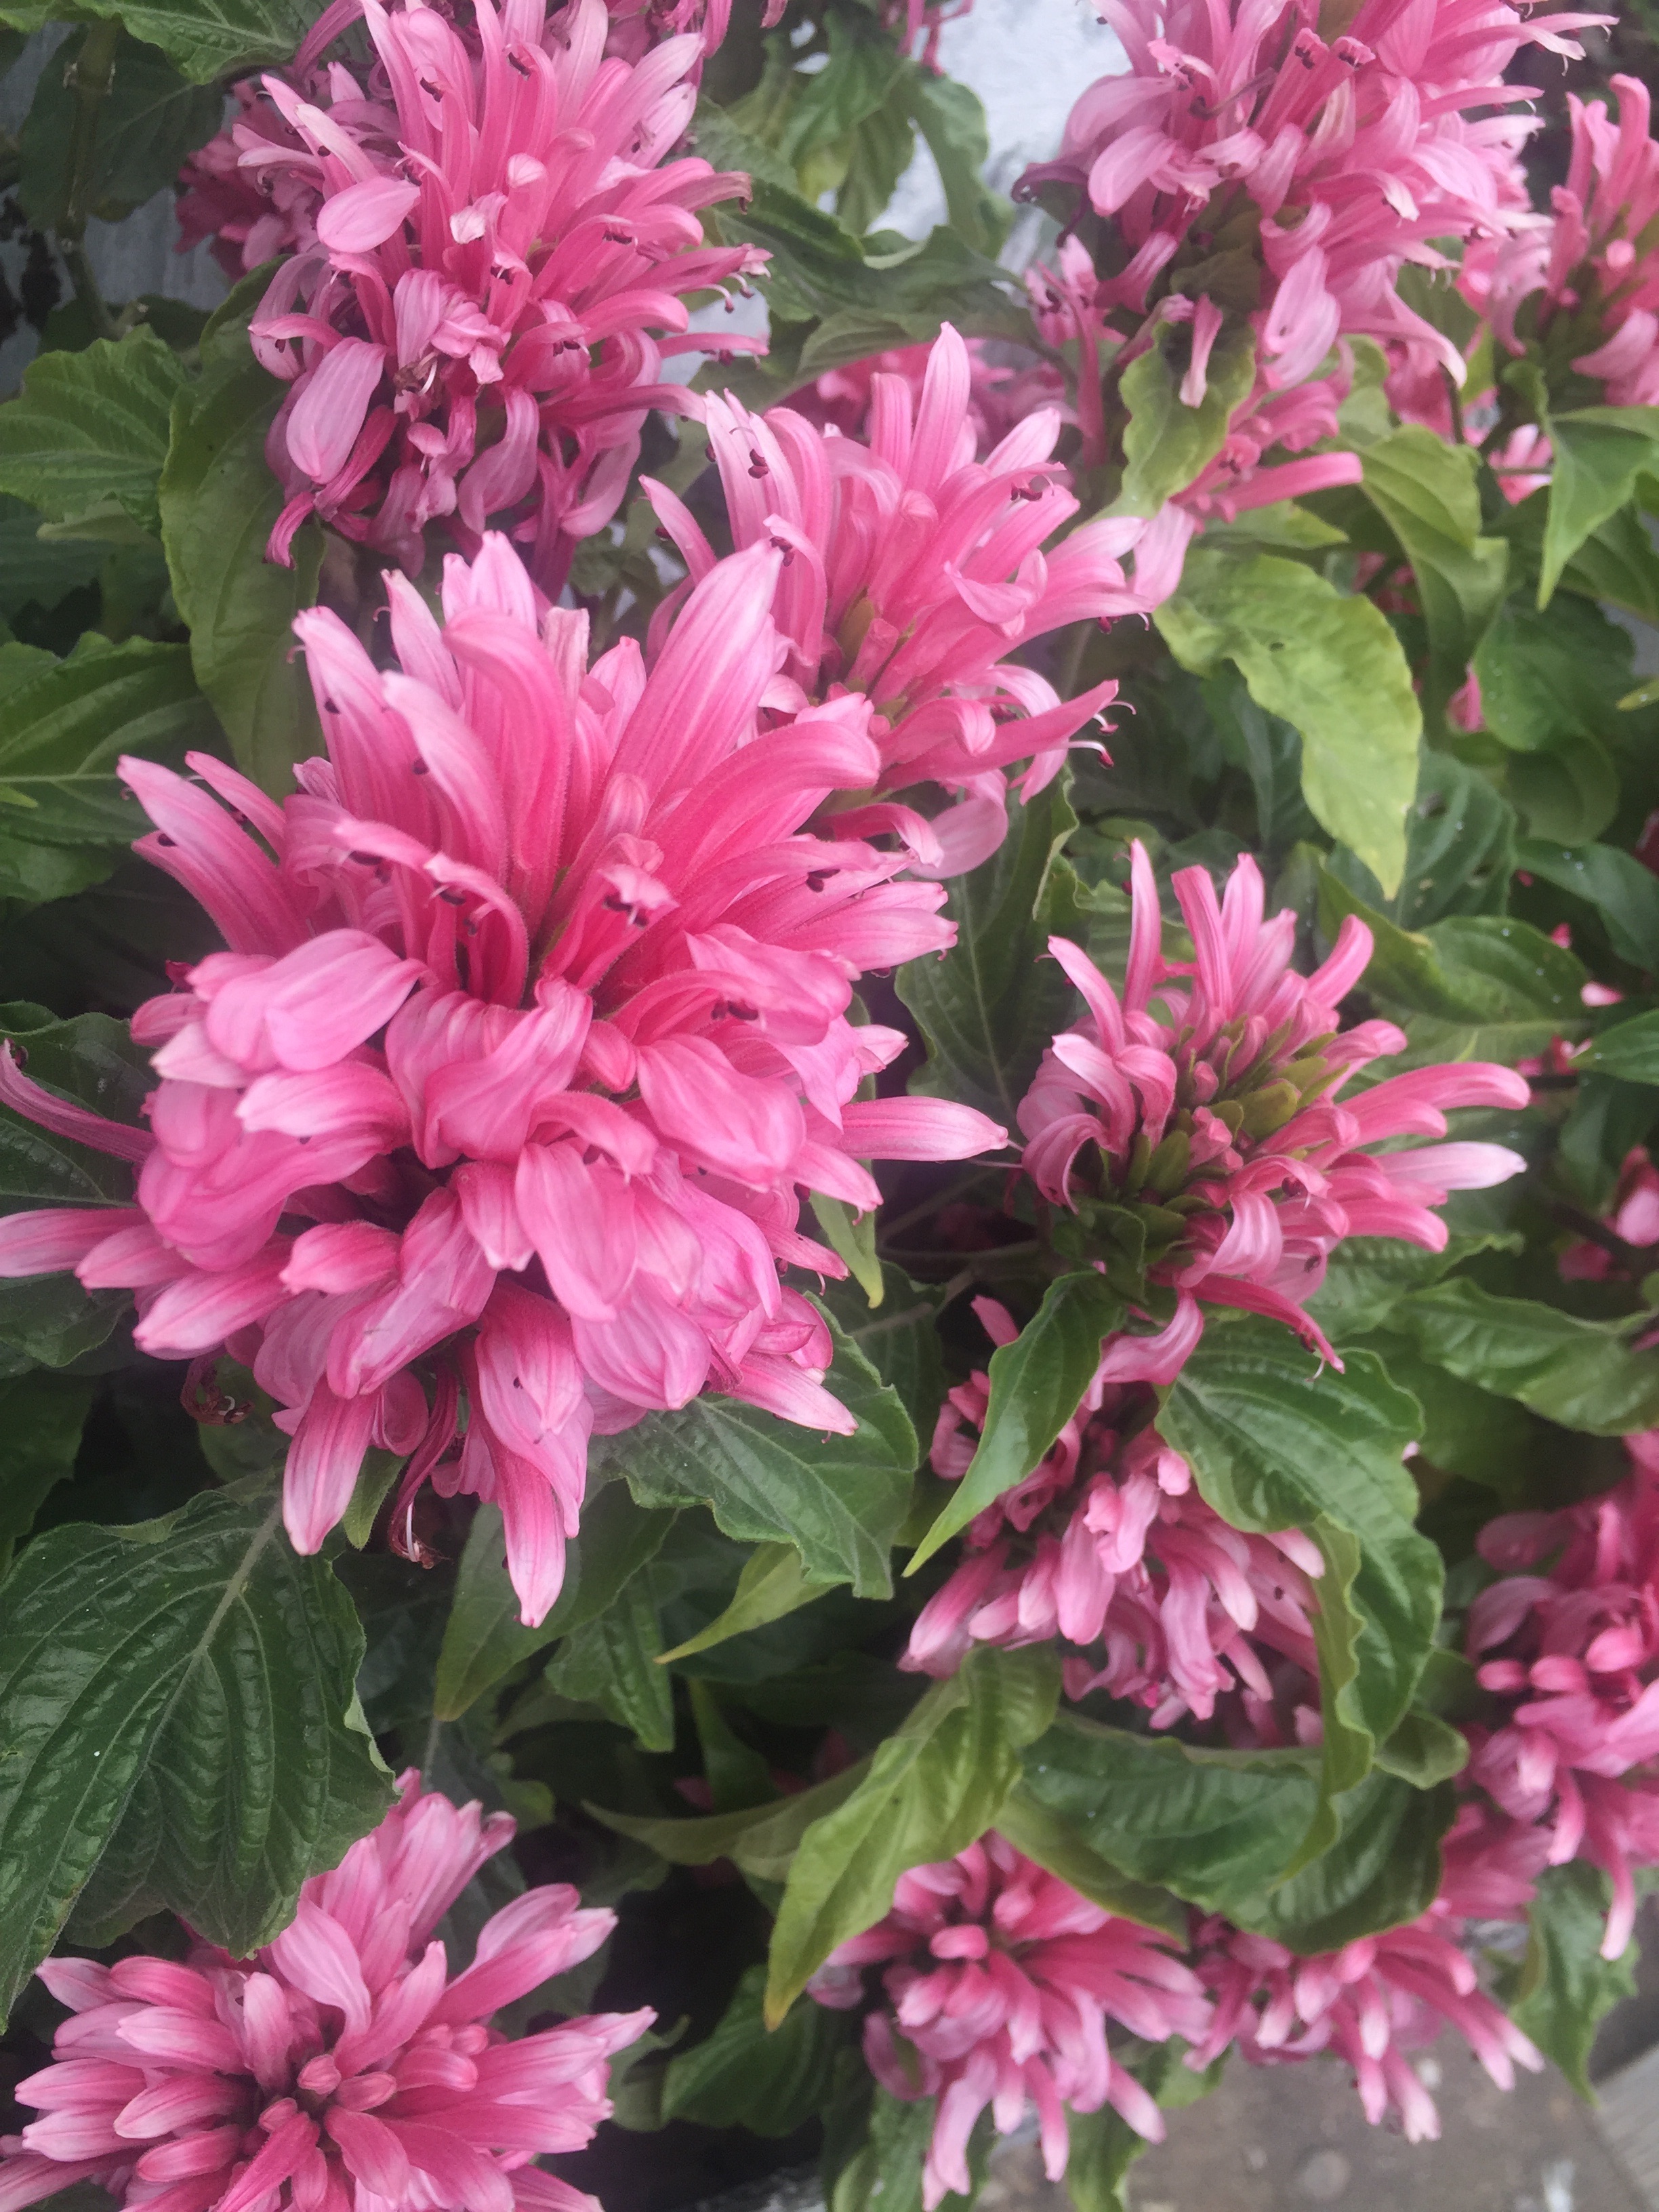
plant, flower, shrub, flowering plant, daisy family, annual plant, land plant, scarlet beebalm